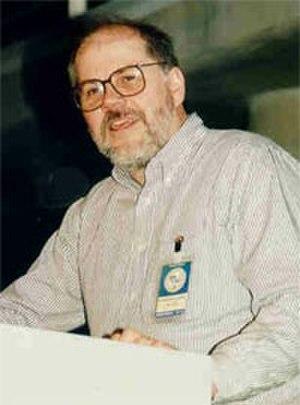
Roger MacBride Allen, né le 26 septembre 1957 à Bridgeport dans le Connecticut, est un auteur américain de science-fiction.